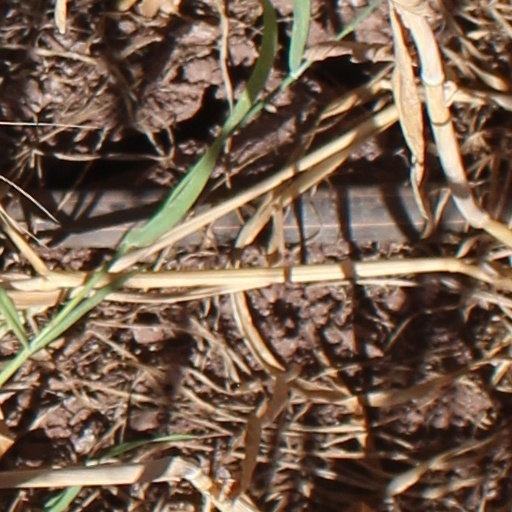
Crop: wheat